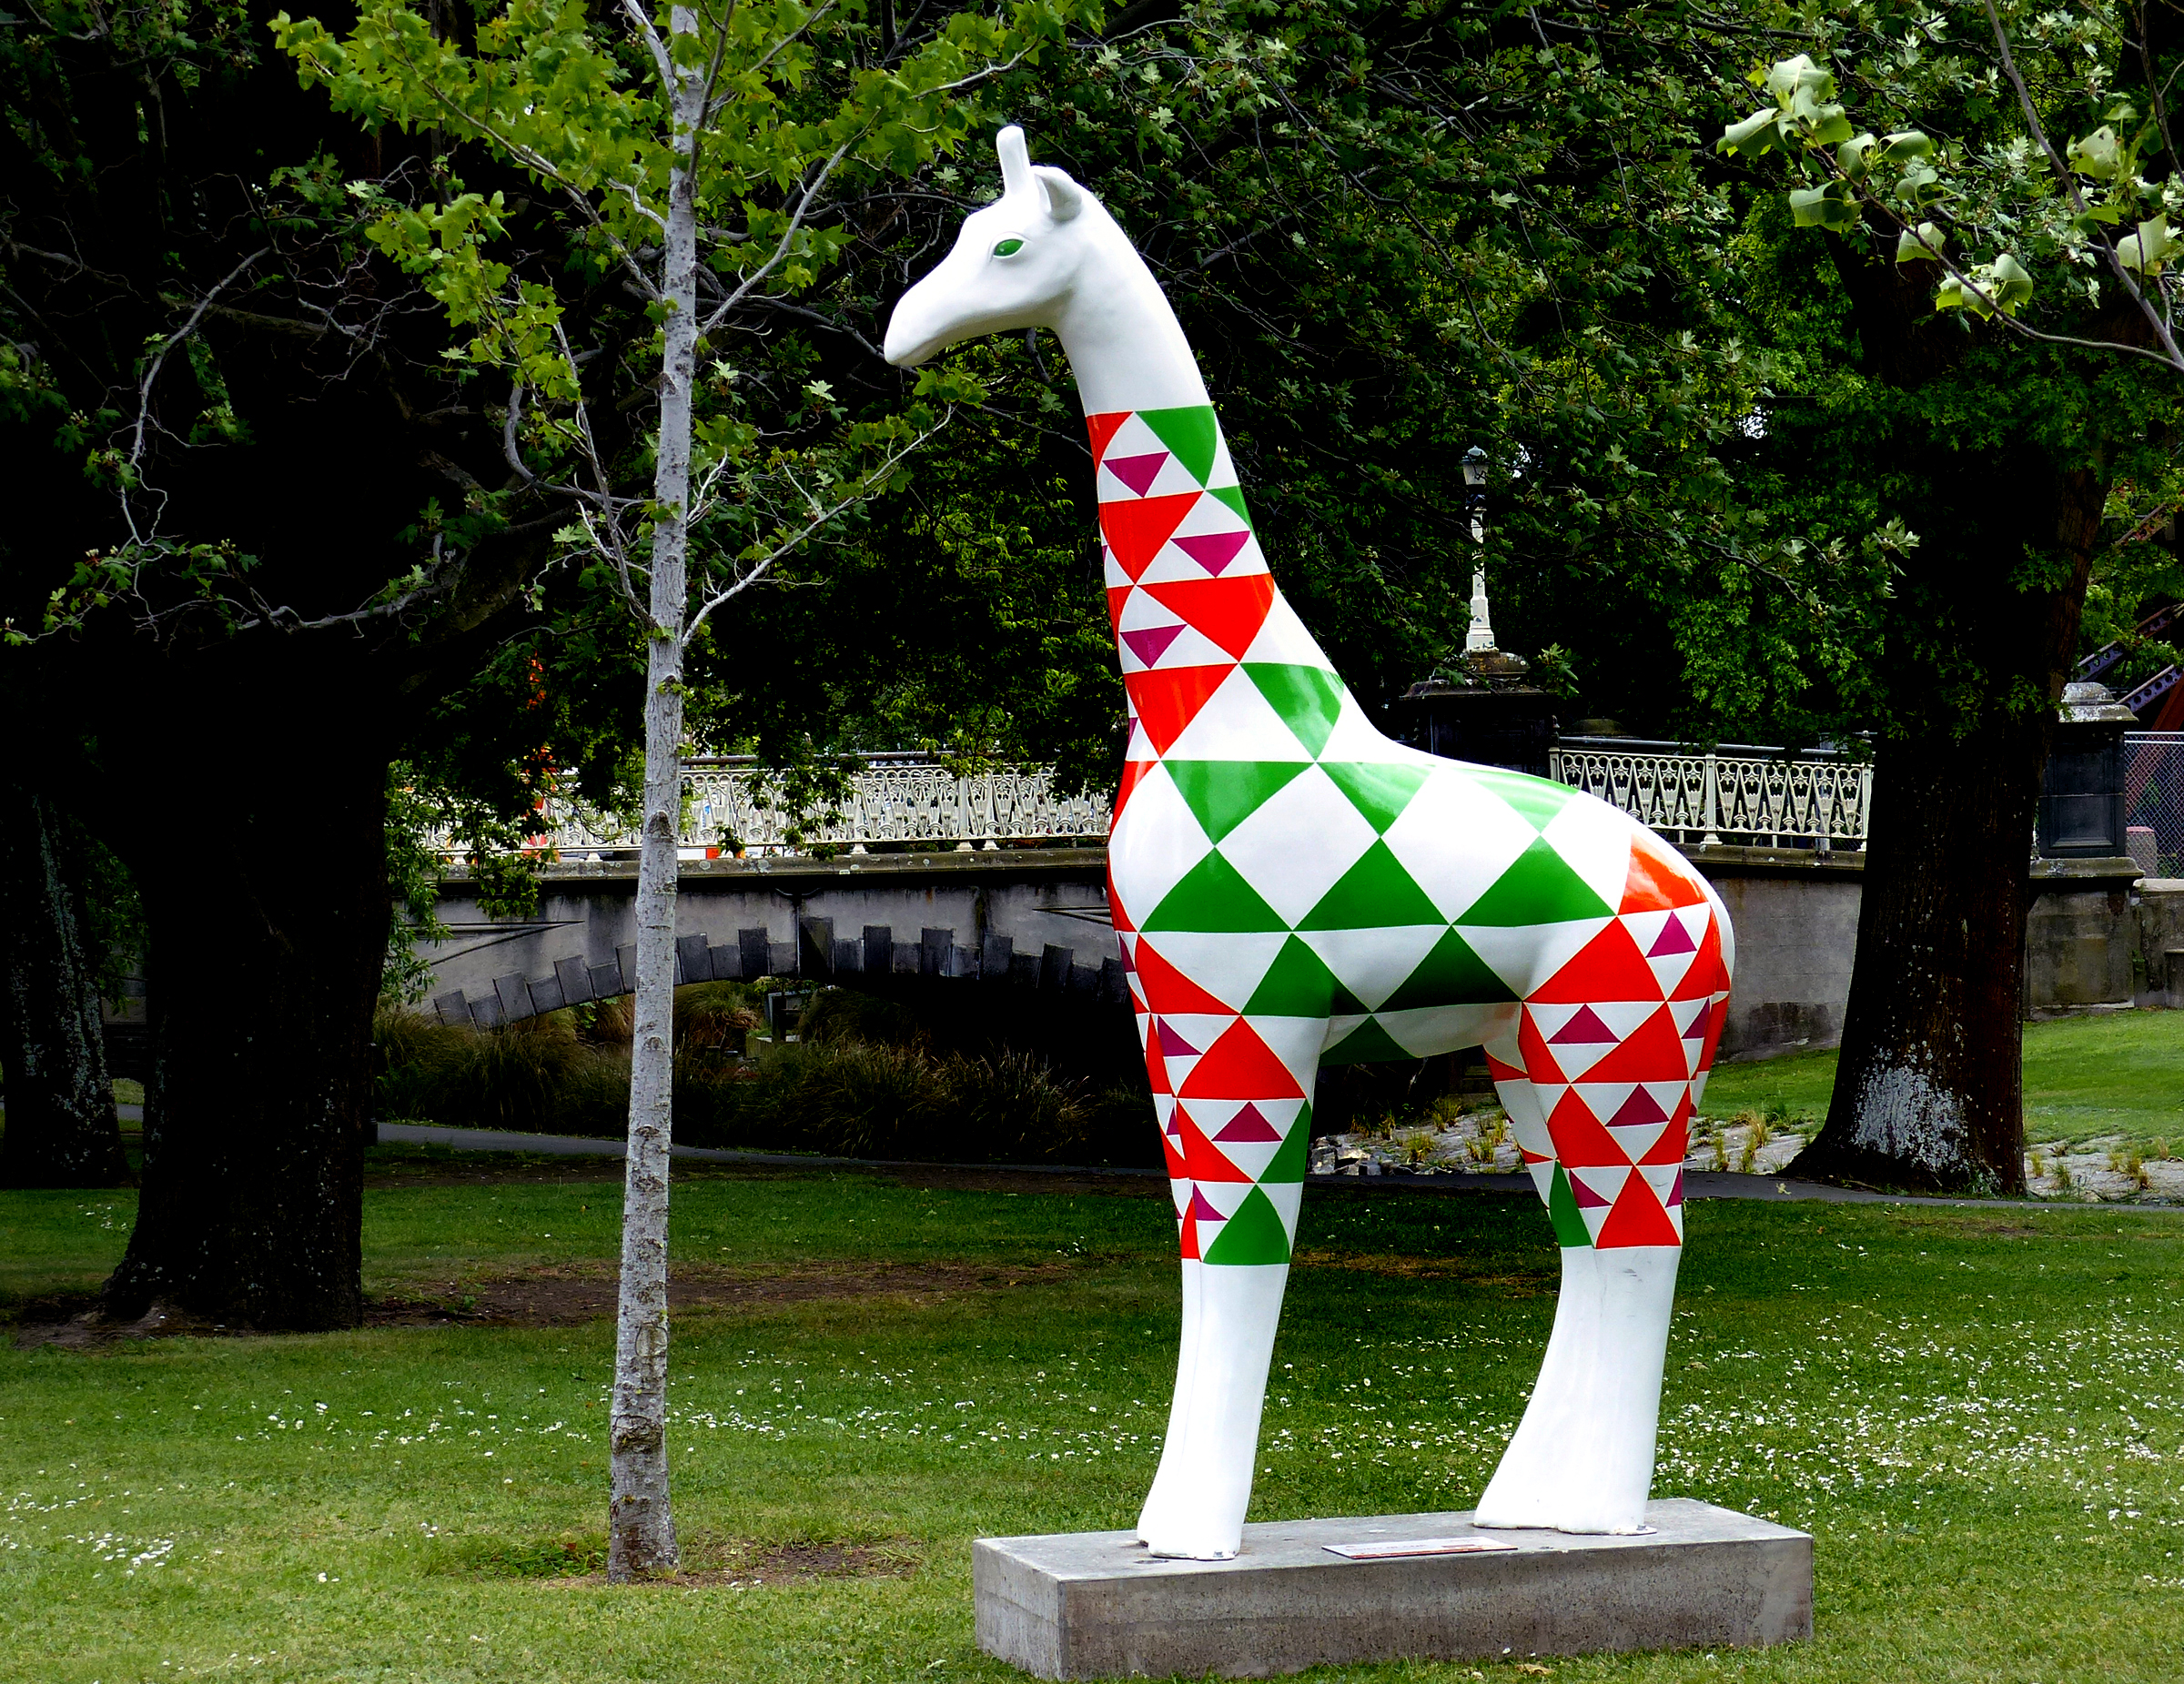
monument, statue, park, mammal, stallion, sculpture, art, giraffes, eventing, horse like mammal